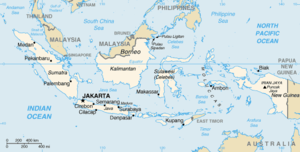
Arafurahavet
Kort som viser Arafurahavets placering. Afmærket som Arafura Sea
Arafurahavet er et randhav til Stillehavet, beliggende øst for Indonesien, syd for Ny-Guinea og nord for Australien.